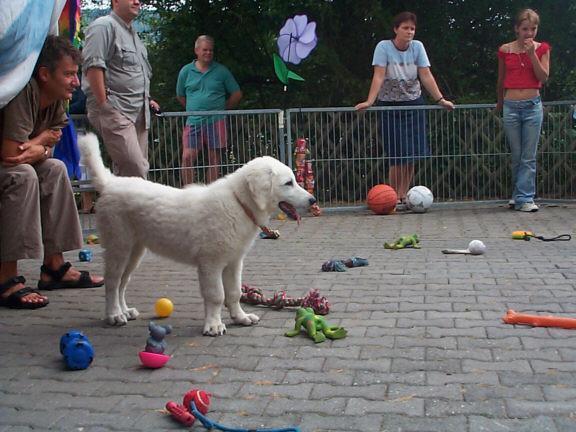
kuvasz